John Augspurger Farm No. 2

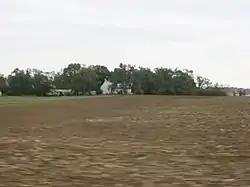
View from the west

John Augspurger Farm No. 2 is a historic building near Trenton, Ohio, listed on the National Register of Historic Places in 1984. The two-story, rectangular farmhouse represents part of the grouping of the Amish Mennonites' settlement buildings. It is designed in the I-house style in an Amish house type and was built between 1846 and 1853.